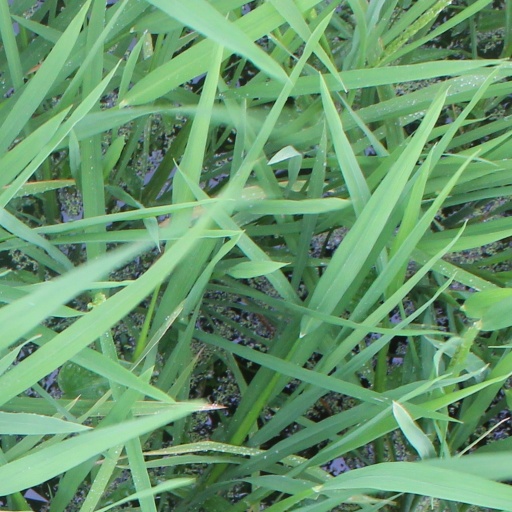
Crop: rice